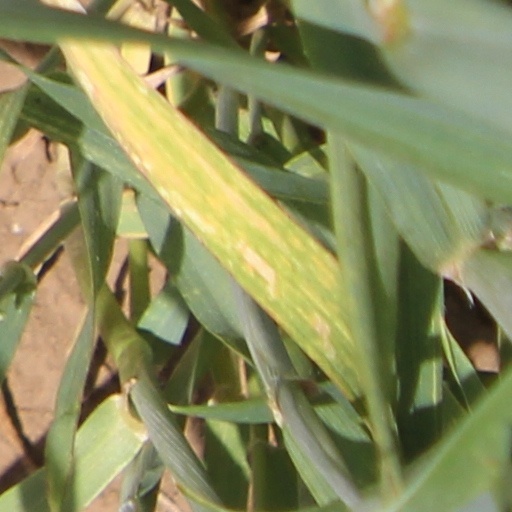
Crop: wheat